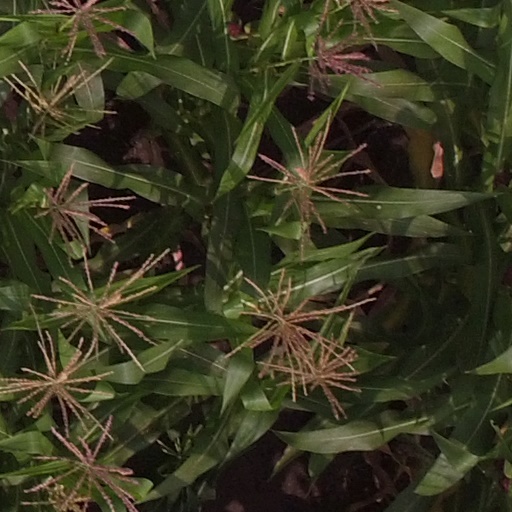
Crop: maize; corn